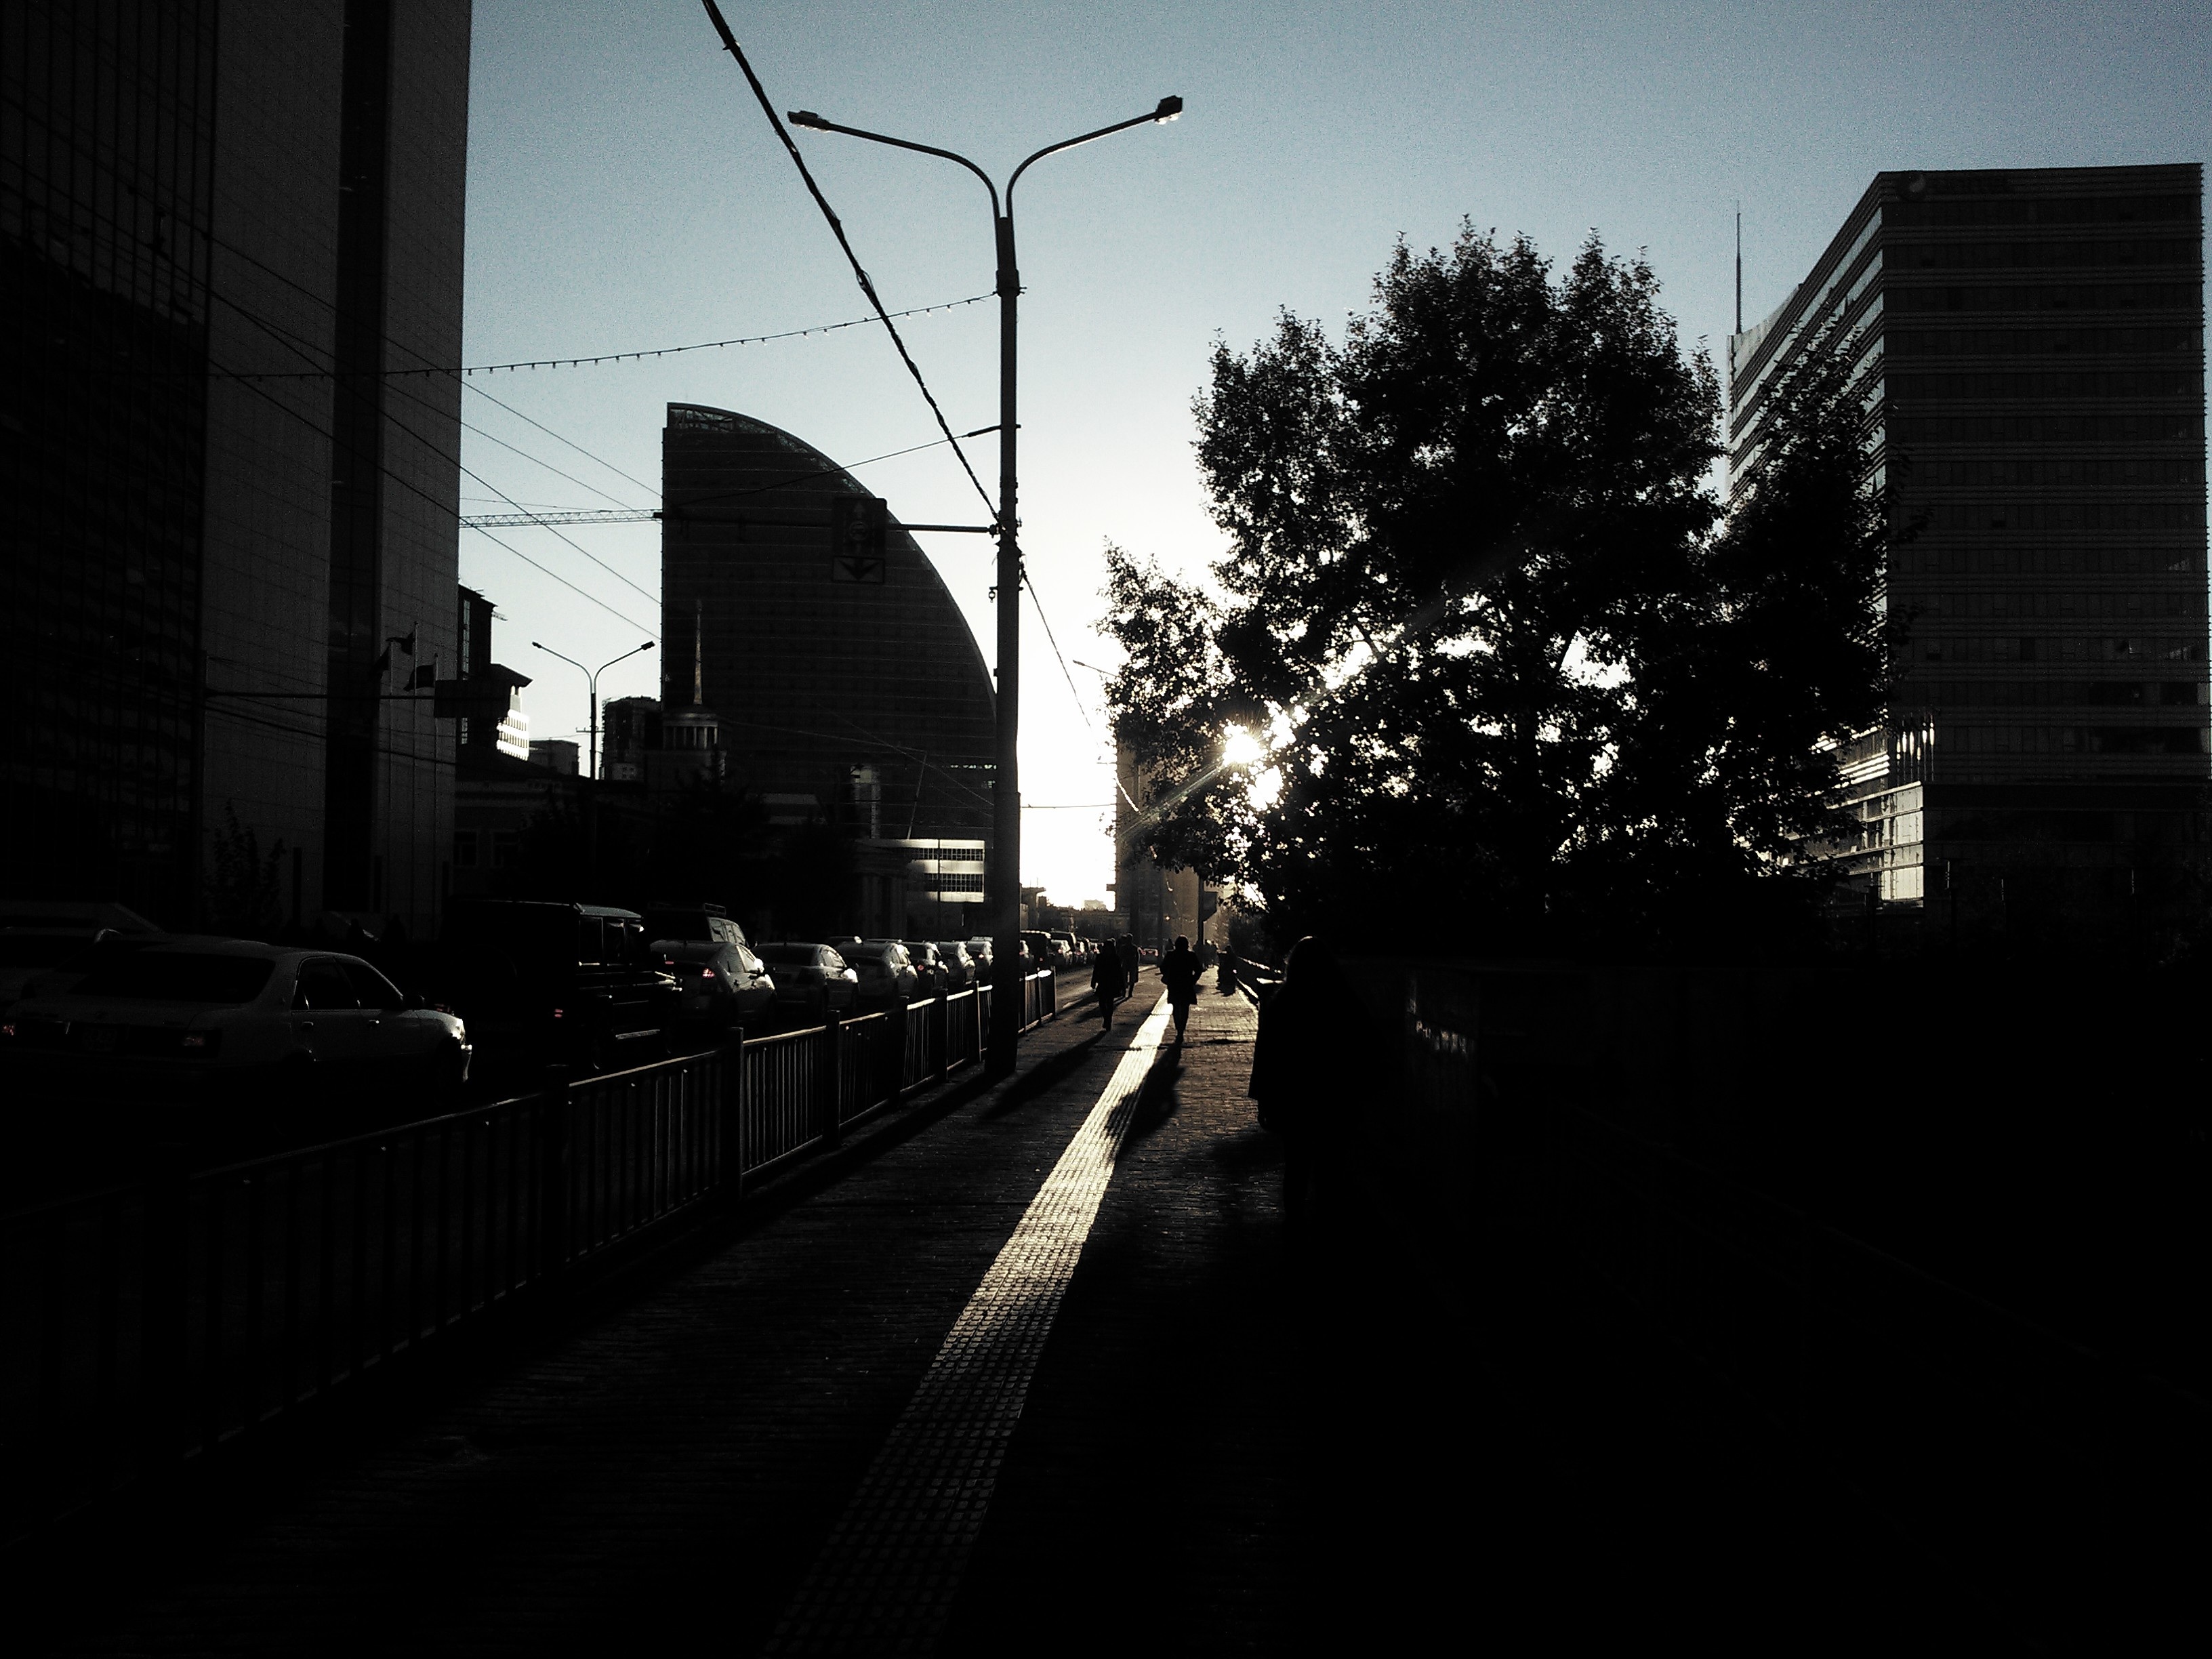
silhouette, light, black and white, sky, sunset, white, street, night, sunlight, morning, dusk, evening, line, shadow, darkness, street light, black, monochrome, lighting, shape, urban area, monochrome photography, atmospheric phenomenon